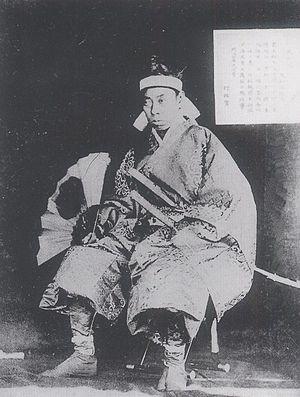
Ōmura Sumihiro est le 12ᵉ et dernier daimyo du domaine d'Ōmura dans la province de Hizen, Kyūshū au Japon. Son titre de courtoisie est Tango-no-kami.